Locust Street Historic District (Washington, Missouri)

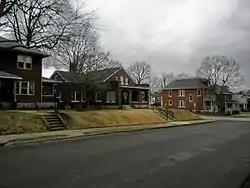
Locust Street Historic District, March 2014

Locust Street Historic District is a national historic district located at Washington, Franklin County, Missouri. The district encompasses 123 contributing buildings in a predominantly residential section of Washington. The district developed between about 1839 and 1949, and includes representative examples of Italianate, Queen Anne, Colonial Revival, and Bungalow / American Craftsman style residential architecture. Located in the district is the separately listed Franz Schwarzer House. Other notable buildings include the Lucinda Owens House (1839), Frederich Griese House (c. 1865), Sophia Greiwe House (c 1865), Presbyterian Church (1916), Hy. Oberhaus House (c. 1928), Gustav Richert Apartment Building (c. 1930), Southern Presbyterian Church/Attucks School (1868), Washington High School (1887), and AME Church (c. 1890)